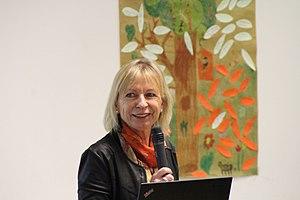
Gabriele Weigand est une pédagogue allemande. Depuis 2004, elle est professeur de Pédagogie générale à l'Institut des sciences de l'éducation générale et historique de la Pädagogische Hochschule Karlsruhe.